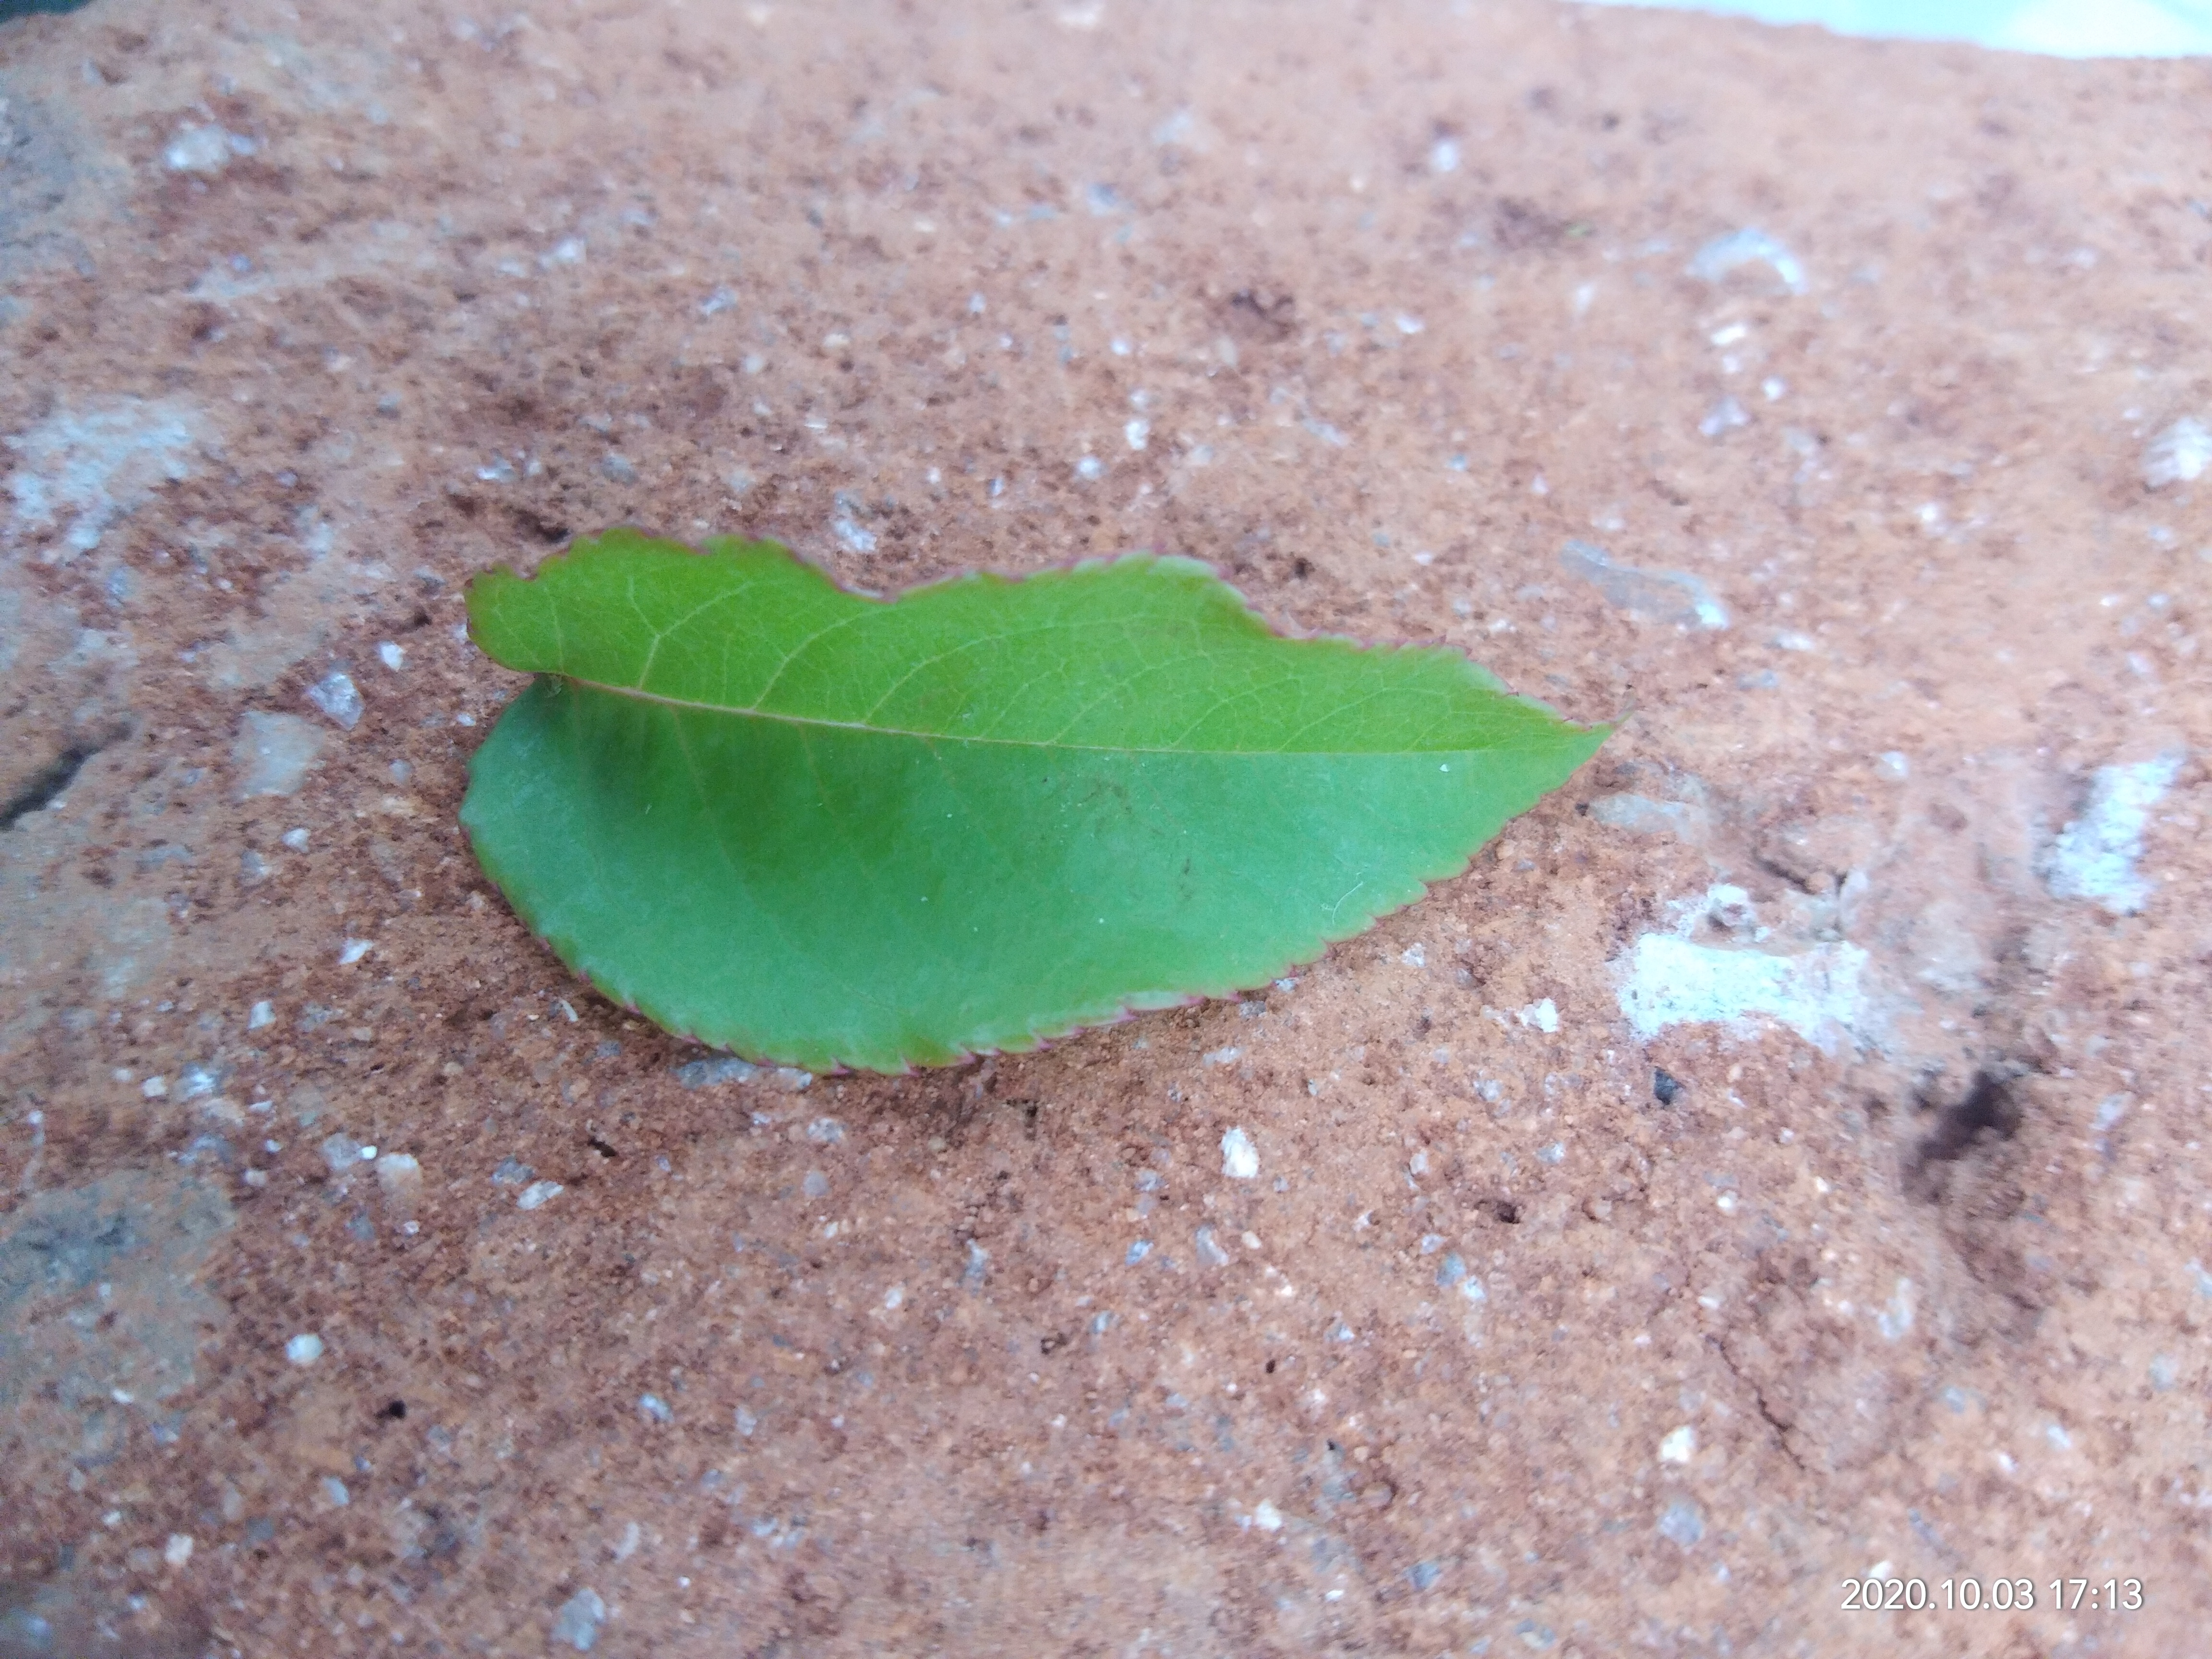
Plant: Rose